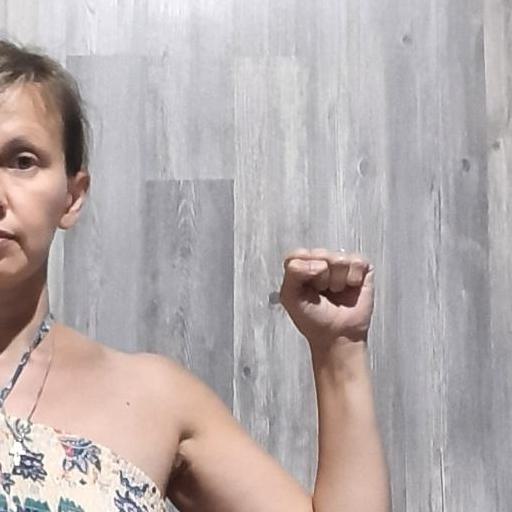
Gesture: fist